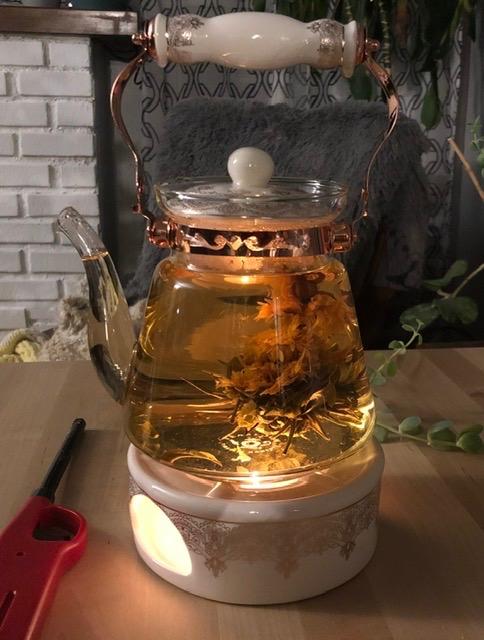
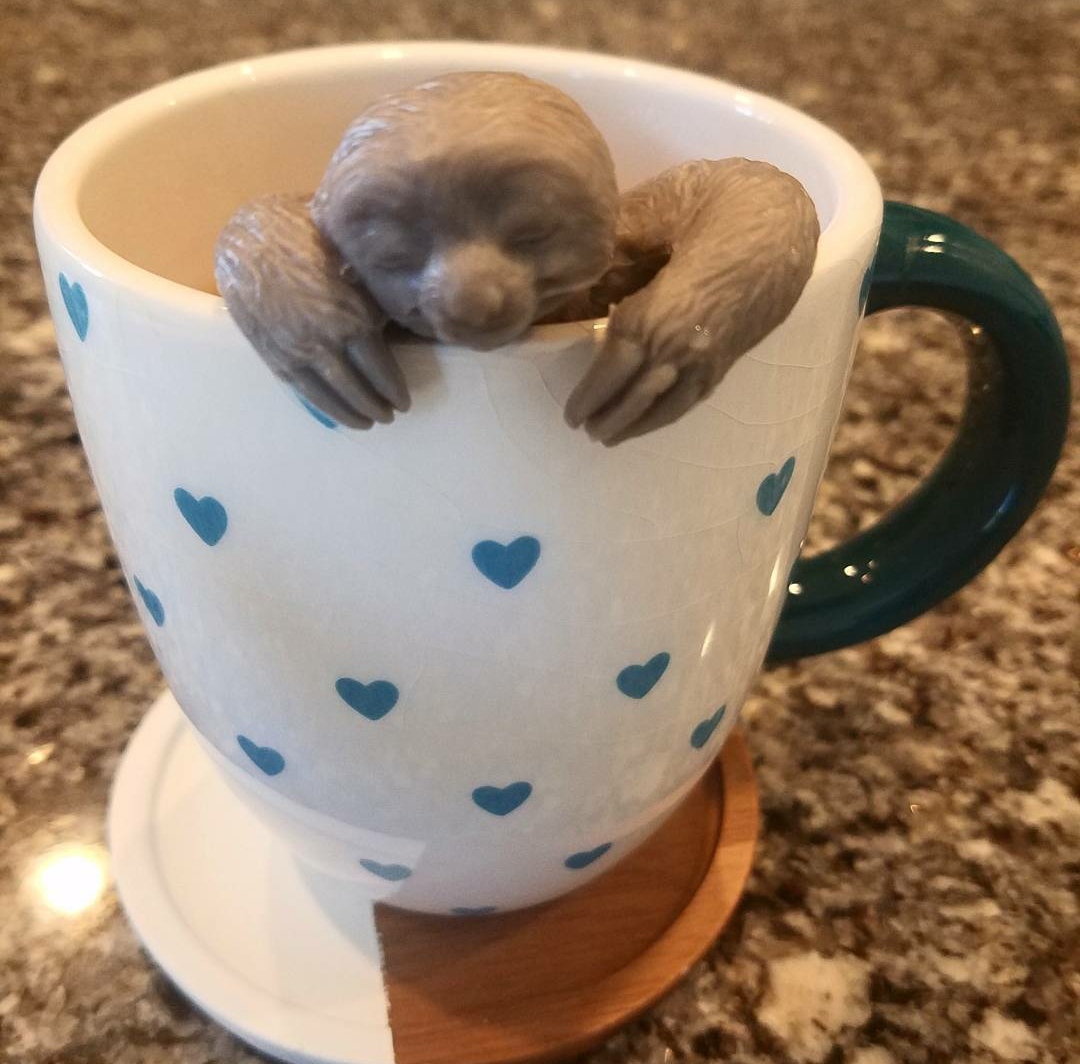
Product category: items_tea
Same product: no